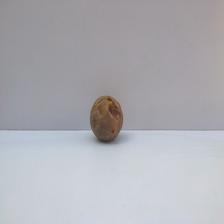
Size: Spoiled